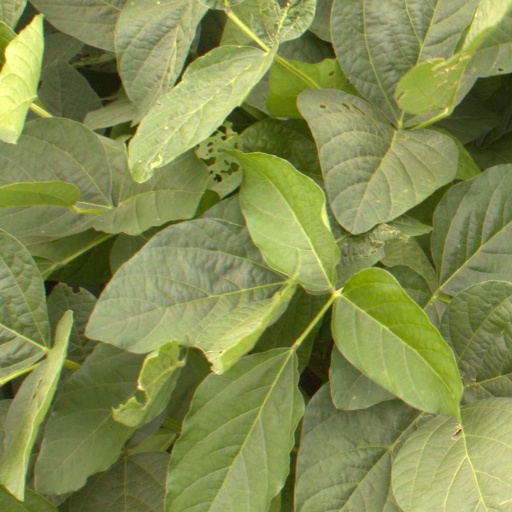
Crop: soybean